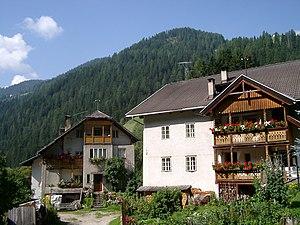
La Valle est une commune italienne d'environ 1 400 habitants située dans la province autonome de Bolzano dans la région du Trentin-Haut-Adige dans le nord-est de l'Italie.